Rochester School for the Deaf

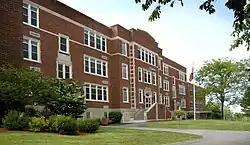
Westervelt Hall at RSD

Rochester School for the Deaf (RSD) is a private, tuition-free school for deaf and hard of hearing students to attend in Rochester, New York. It is one of the oldest and most respected preK-12th grade schools for children with hearing loss and their families in the United States, and one of nine such school in the state of New York. Serving the Central and Western portions of New York State, it has been educating students since 1876.